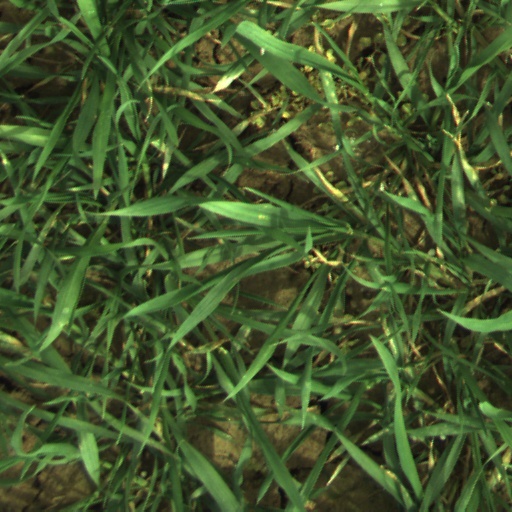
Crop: wheat